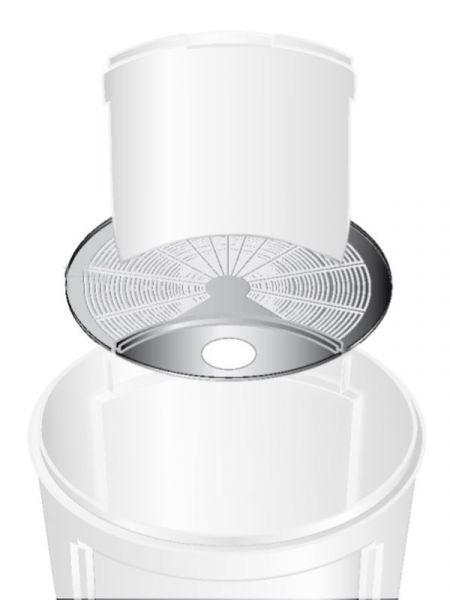
Velda Bodemrooster Clear Control NG 25/50/75
Bodemrooster Clear Control NG 25/50/75
Brand: Velda
Category: Home & Garden > Lawn & Garden > Gardening > Gardening Tool Accessories